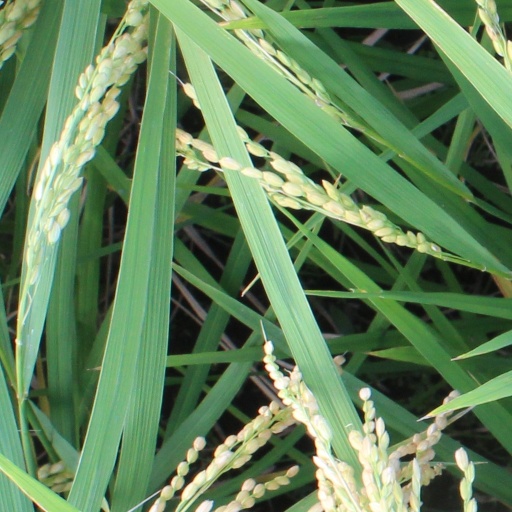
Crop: rice